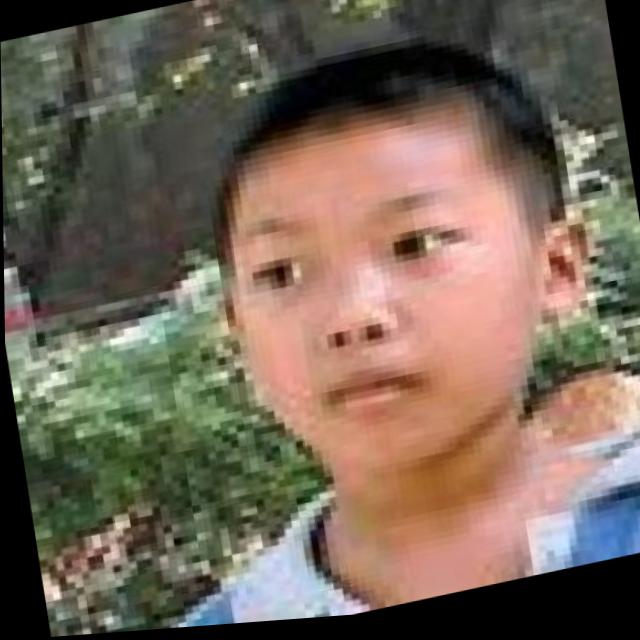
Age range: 0-12